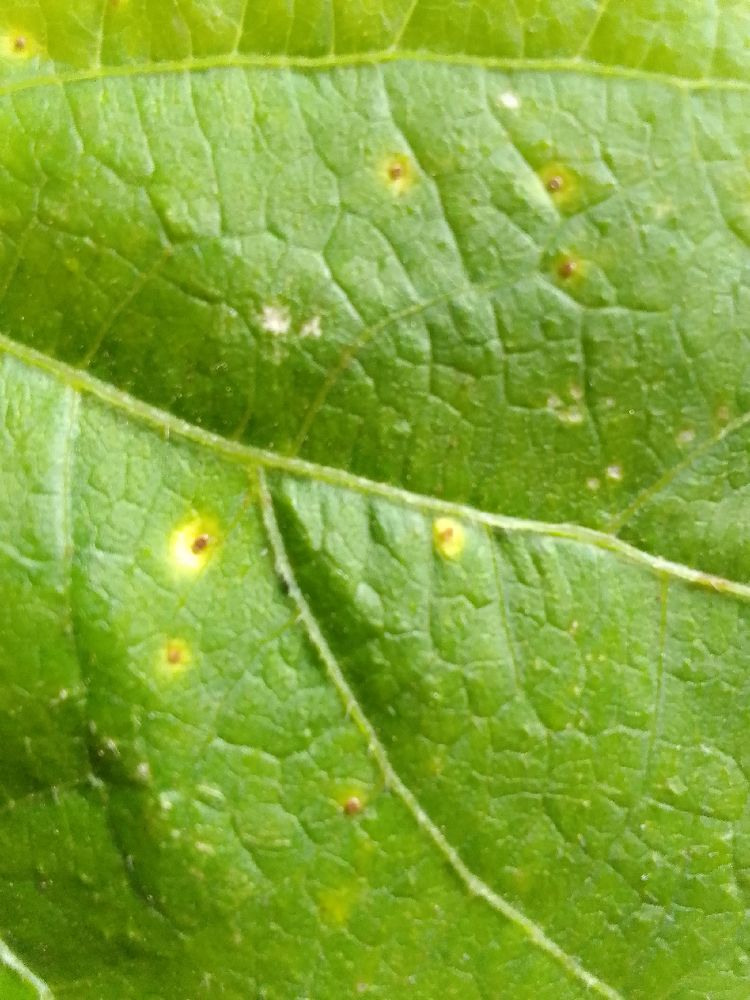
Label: rust